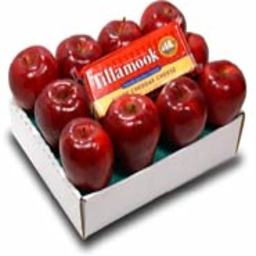
Label: Apple